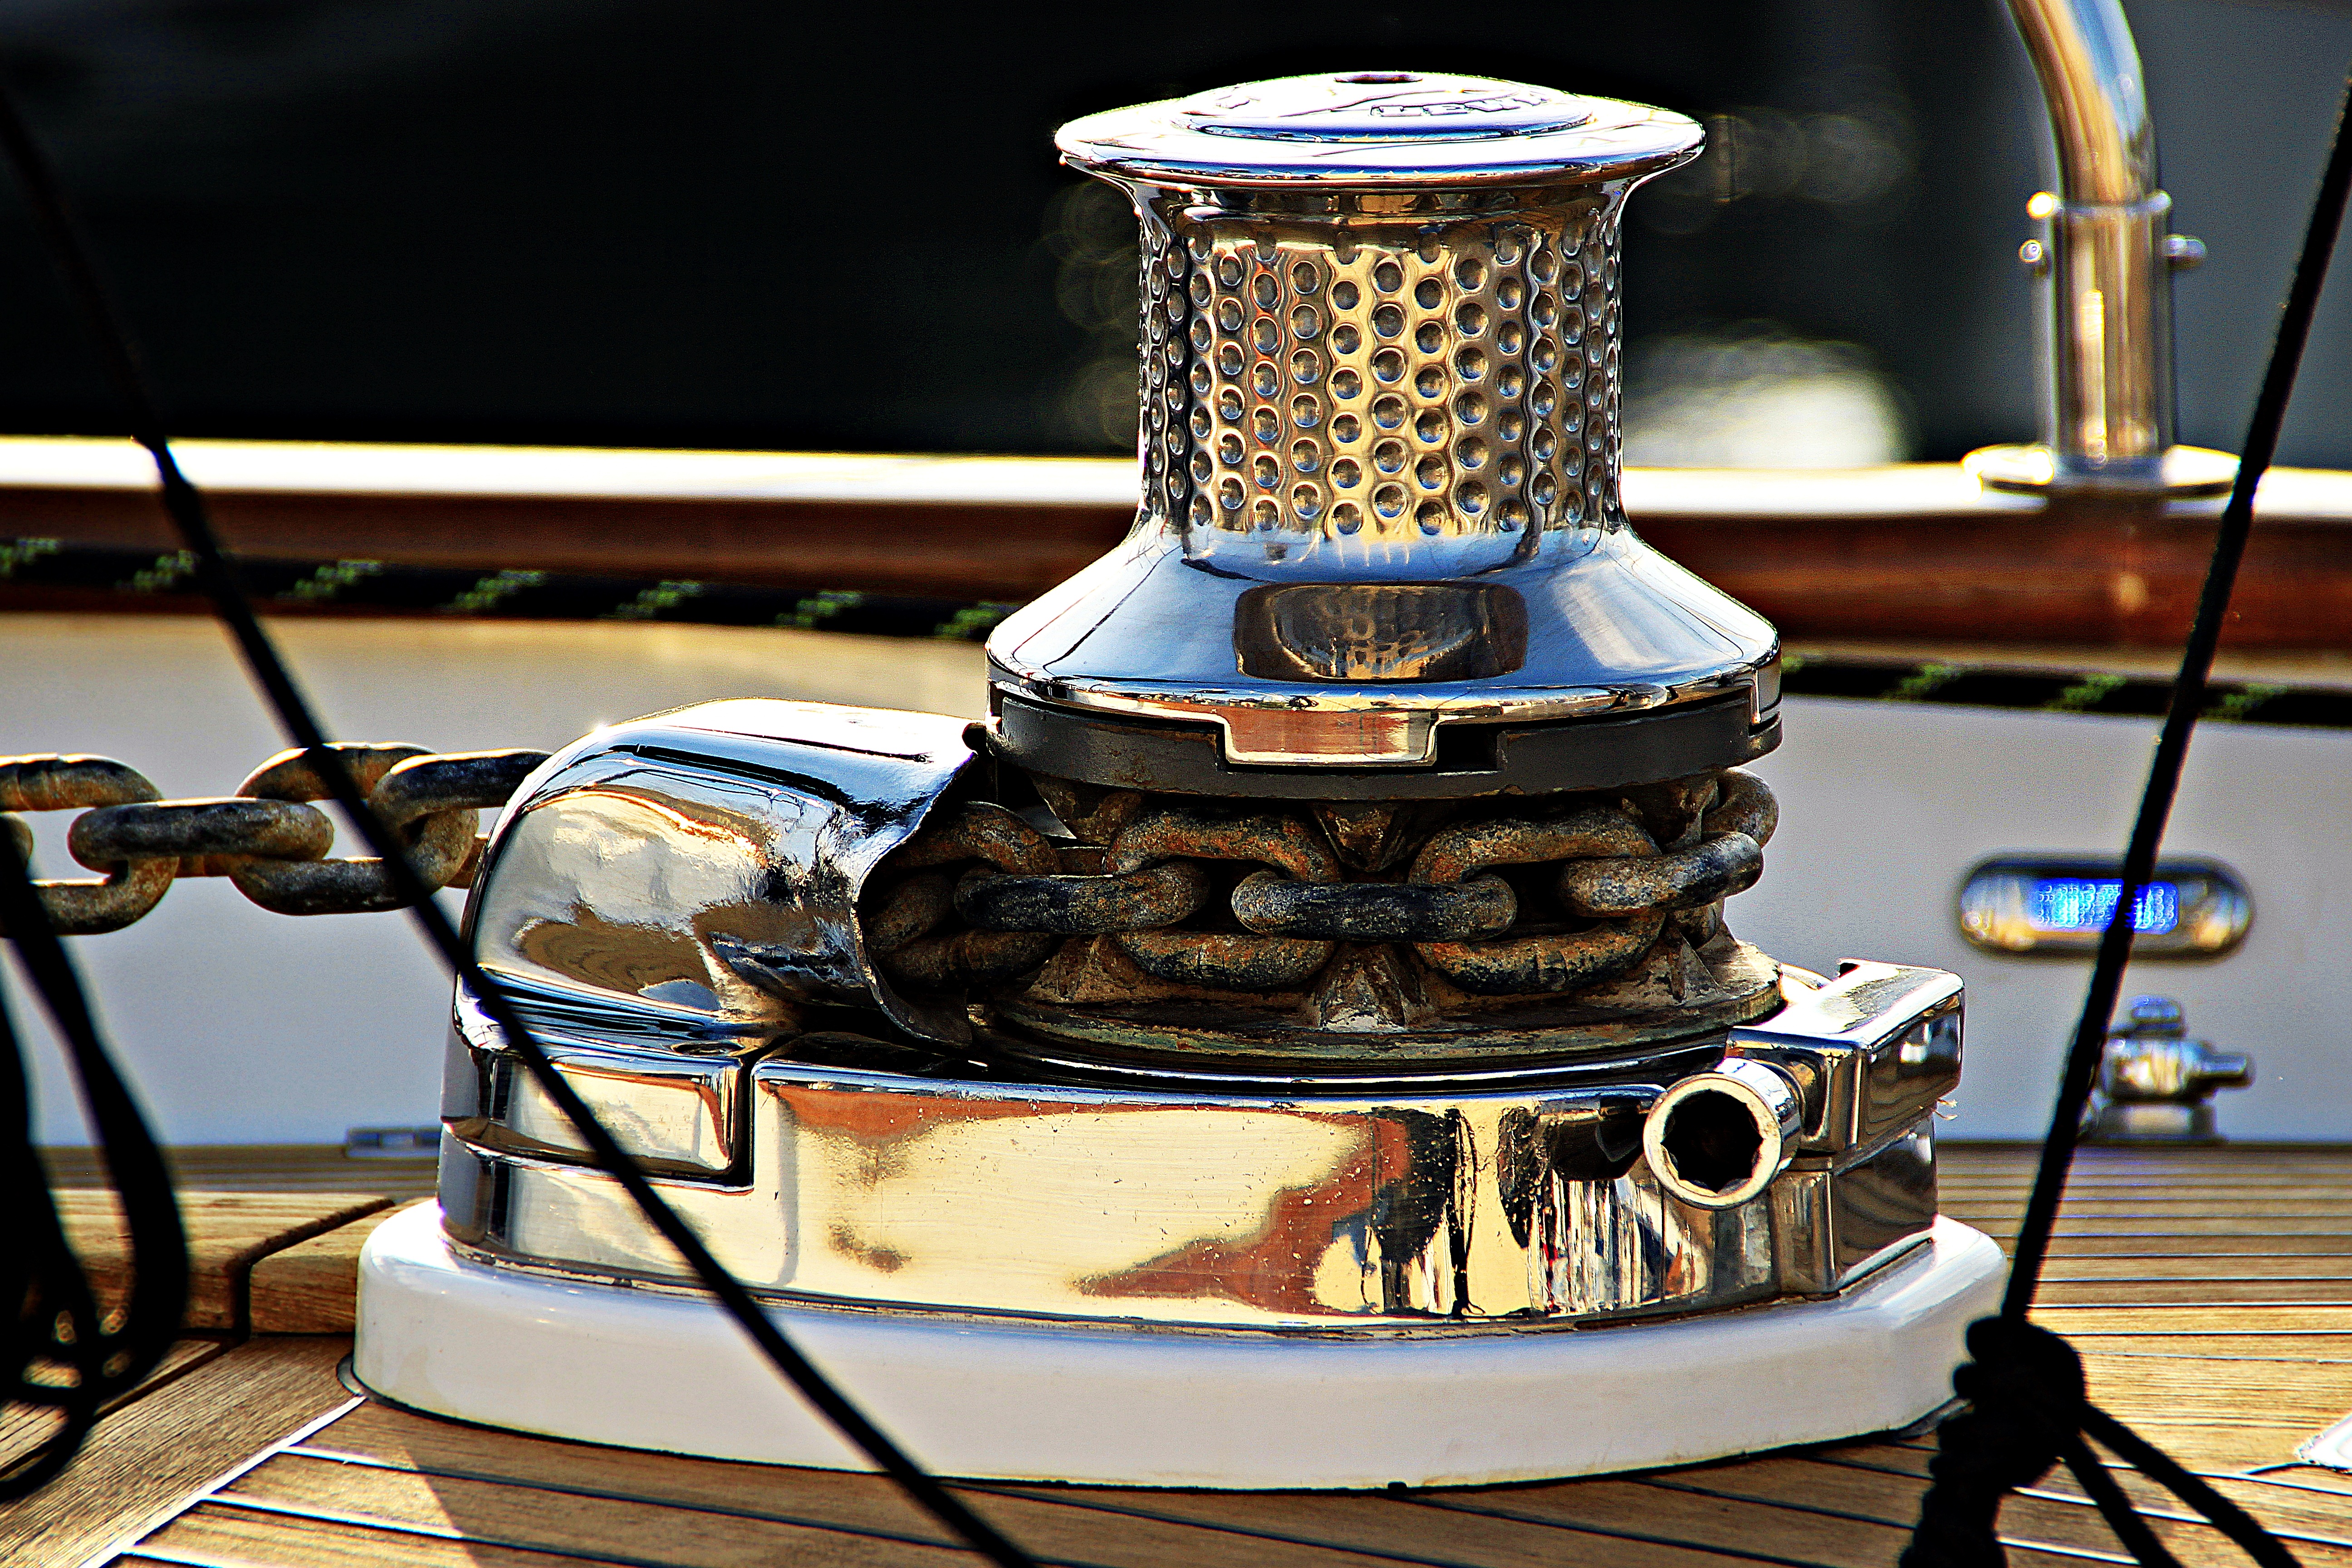
boat, sailing, lighting, sailboat, drum, sailing boat